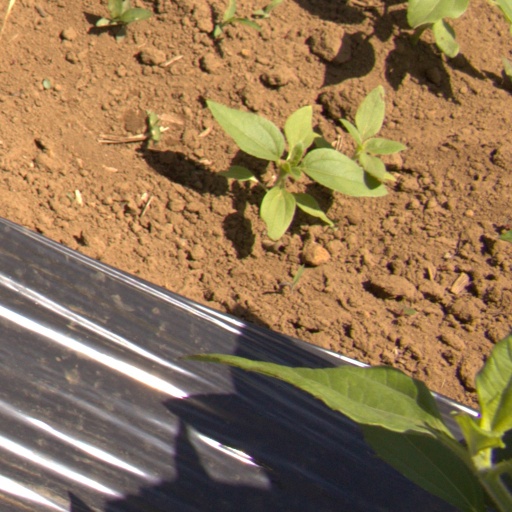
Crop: Jerusalem artichoke